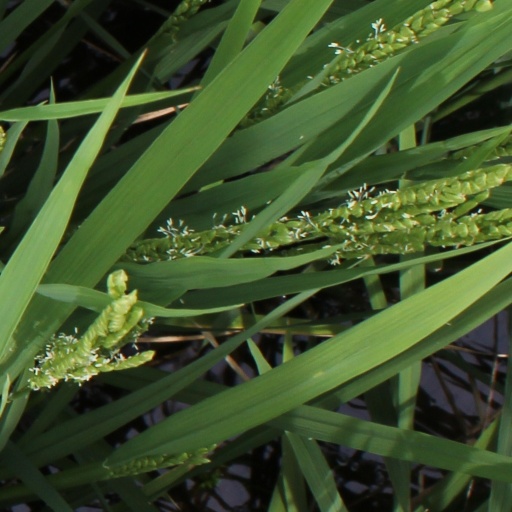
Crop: rice